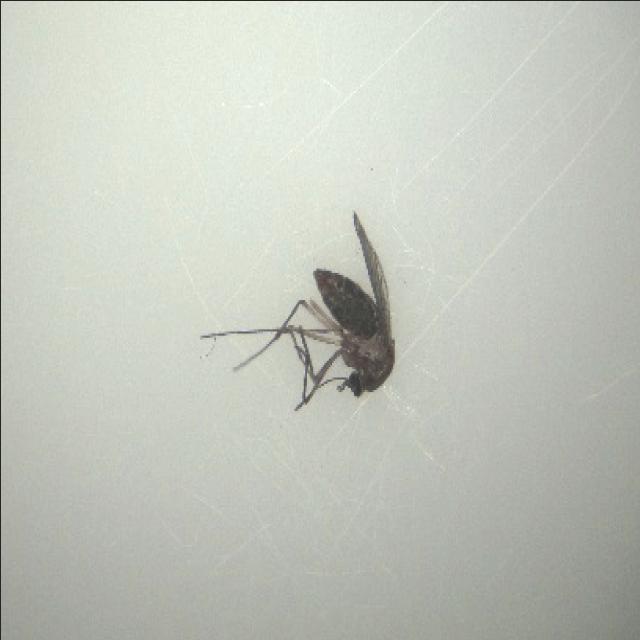
Species: culex_tritaeniorhynchus